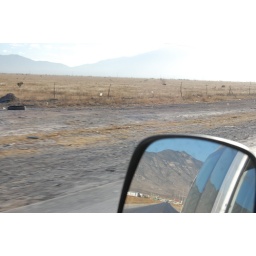
see the mountains in front, in my side mirror and on the side of the van window... so many mountains...